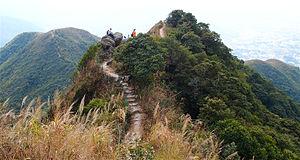
Tai To Yan est un sommet de Hong Kong situé dans les Nouveaux Territoires, à la limite des districts de Tai Po et de Yuen Long, au sein du parc rural de Lam Tseun. D'une altitude de 566 mètres, le sommet du Tai To Yan est bordé sur ses deux côtés de falaises ou de pentes, prenant la forme d'une lame de couteau. Autrefois, le Tai To Yan était appelé Tai To Joeng en raison d'un malentendu provoqué par l'accent local. Le sommet du Tai To Yan détient le poste de triangulation numéroté 415, relevant de la topographie du ministère des Terres de Hong Kong.